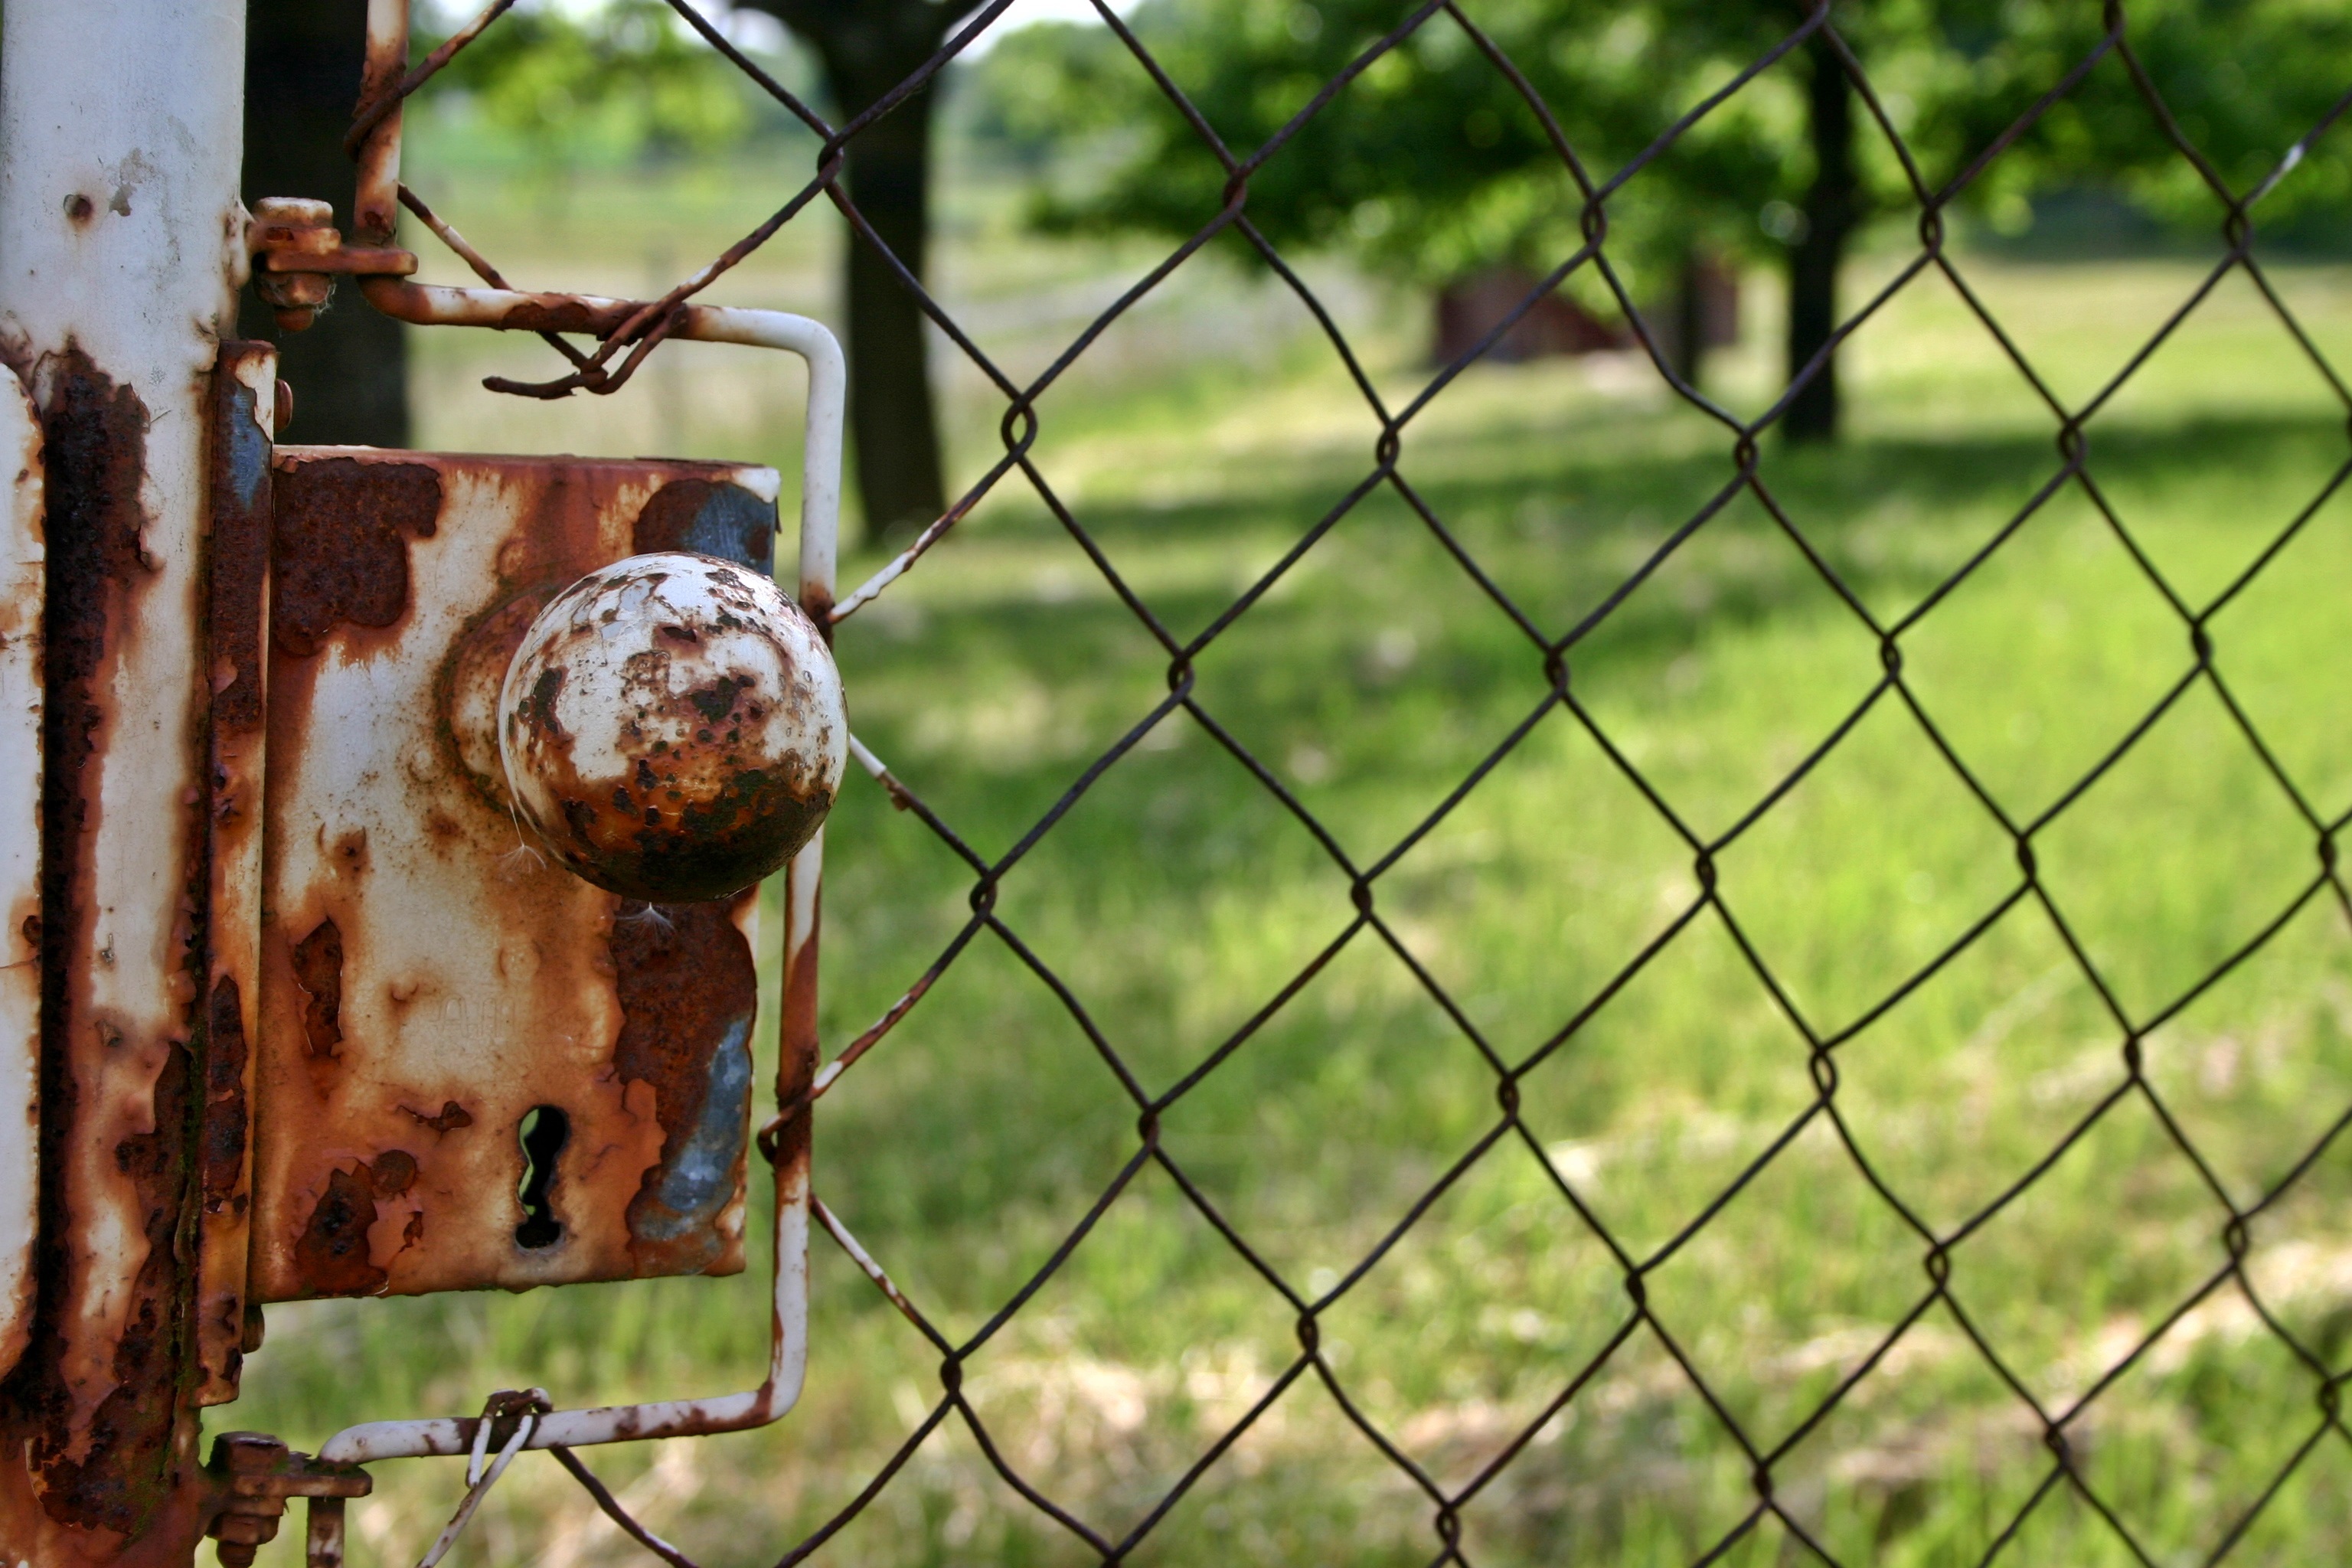
nature, branch, fence, old, wildlife, zoo, green, castle, garden, door, fauna, goal, handle, rusty, rusted, private, rush, fenced, stainless, door lock, wire mesh, wire mesh fence, plot, garden gate, garden door, gardeners, allotment, private land, family garden